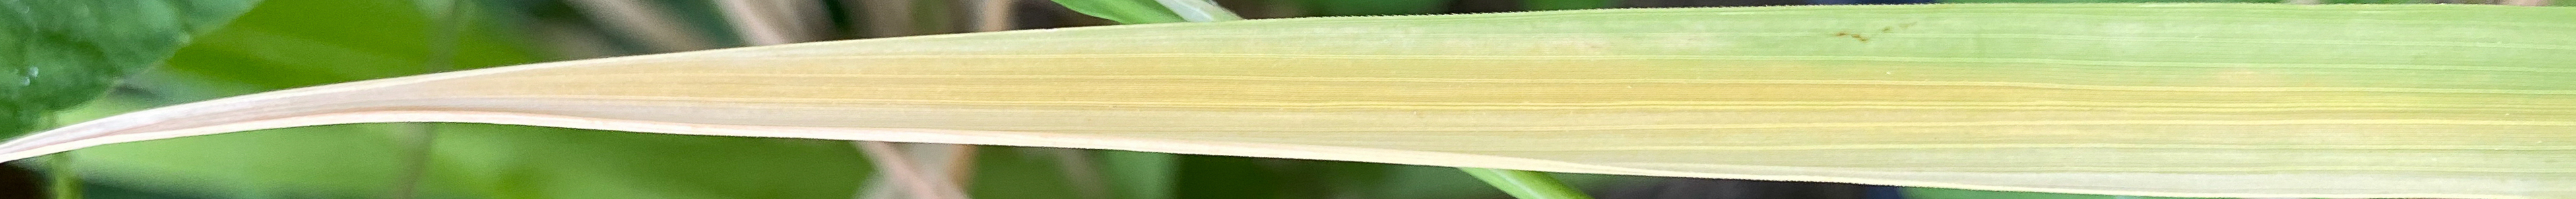
Nhãn: N